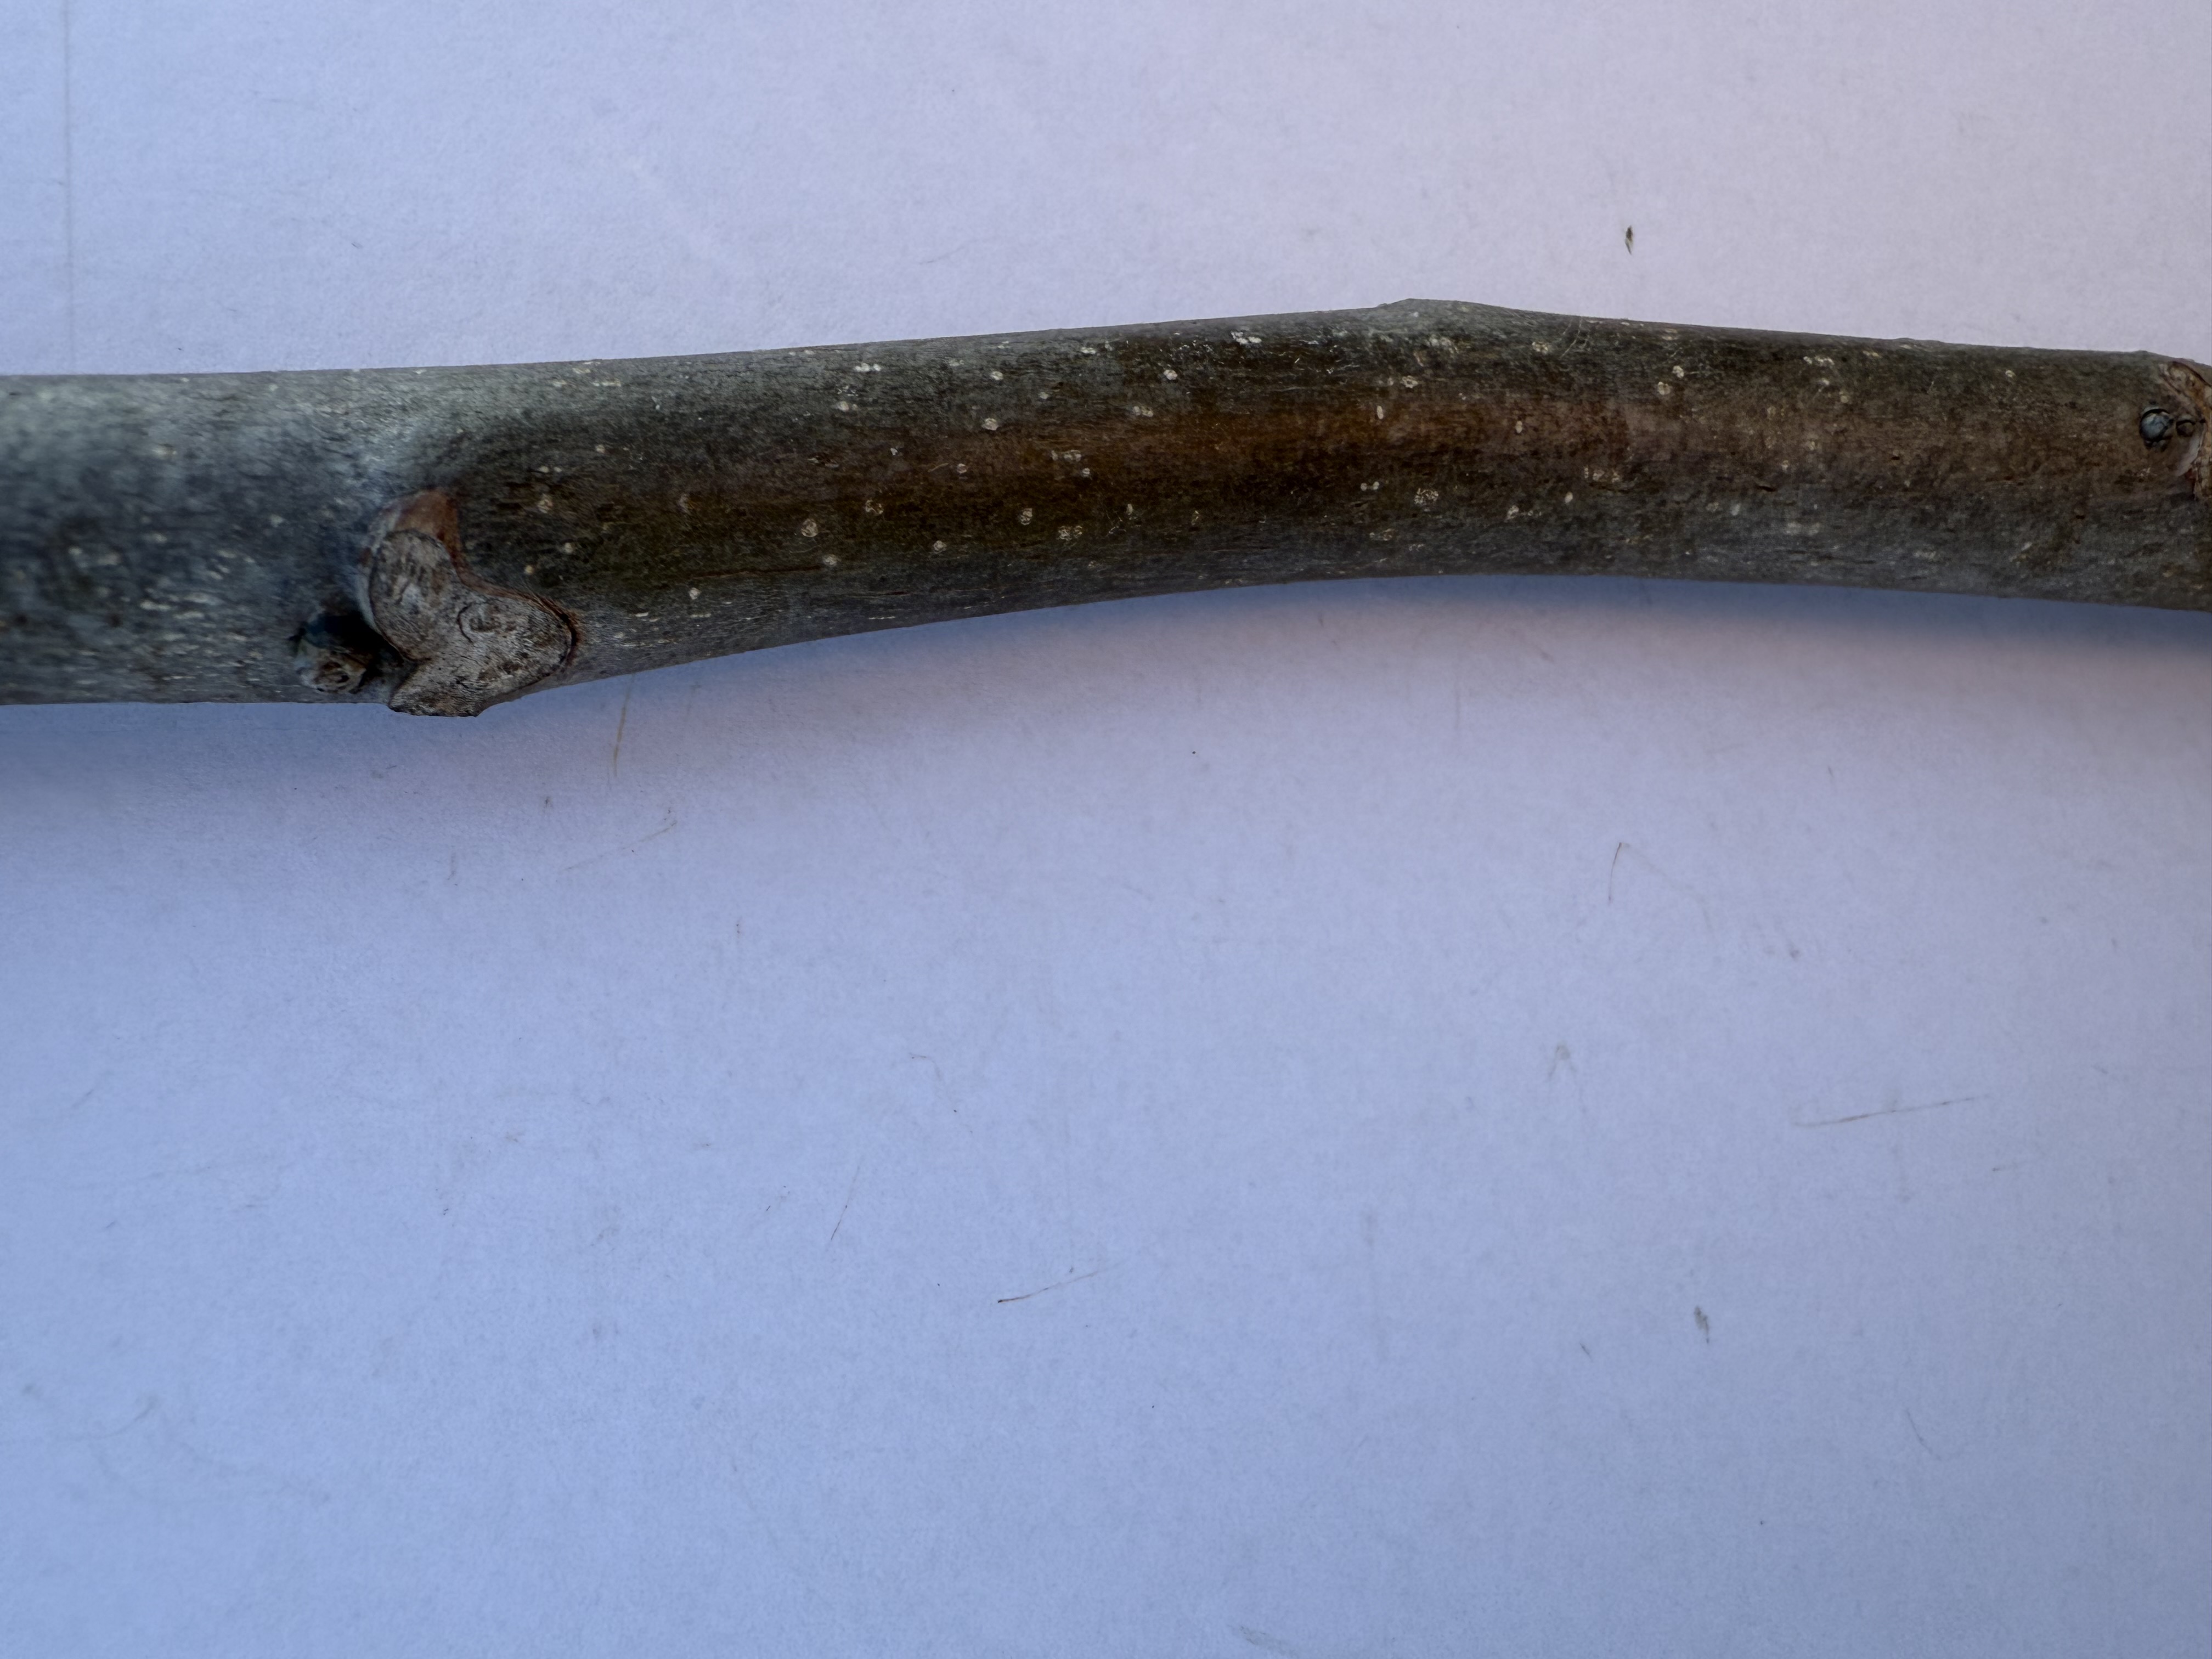
Variety: Bilecik Walnut